Lux Helsinki

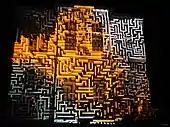
Light artwork at 2018 Lux Helsinki

Lux Helsinki is an annual light art event. It is arranged in the beginning of January in Helsinki, Finland. The event introduces a wide array of light artworks by both international and Finnish artists. The event is arranged by the City of Helsinki. The entry is free of charge. The Artistic Director of Lux Helsinki is Markku Uimonen, Professor in Lighting Design at the Helsinki Theatre Academy of the University of the Arts Helsinki. Lux Helsinki was held for the first time in 2009.